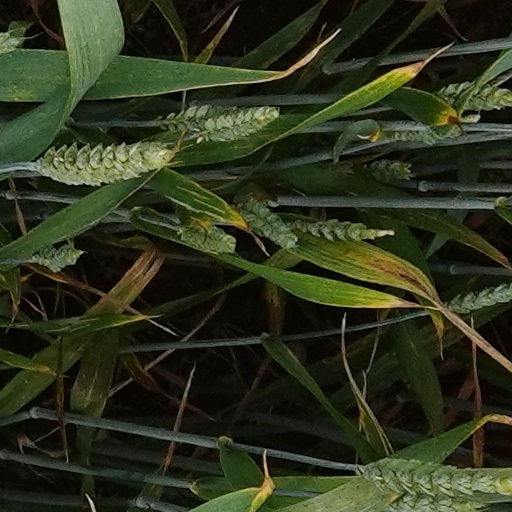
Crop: wheat